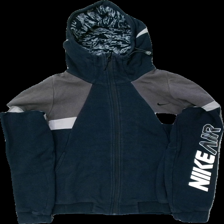
View: front
Type: Hoodie
Category: Men
Brand: Nike
Colors: Blue, Brown, Grey
Material: 83% bomull 17% polyester
Pattern: Logo print
Cut: Turtle neck
Size: M
Season: All
Damage: nopprigt
Damage location: top center
Damage 2: nopprigt
Damage 2 location: middle center
Damage 3: nopprigt
Damage 3 location: bottom center
Price range: <50
Recommended usage: Export
Description: hoddie med olika färger och tryck